Adrien de Pauger

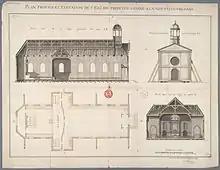
Saint Louis Parish Church New Orleans plans 1724

The 1724 plan for Saint Louis Parish Church, New Orleans, Louisiana, by Adrien de Pauger is shown at right. The church was built following his design and was dedicated on Christmas Eve in 1727. The Roman Catholic Church established a parish around the church that de Pauger designed, the parish beginning in 1720. The original church was subsequently destroyed by fire on 21 March 1788, part of the Great New Orleans Fire of 1788. Its replacement became the St. Louis Cathedral.